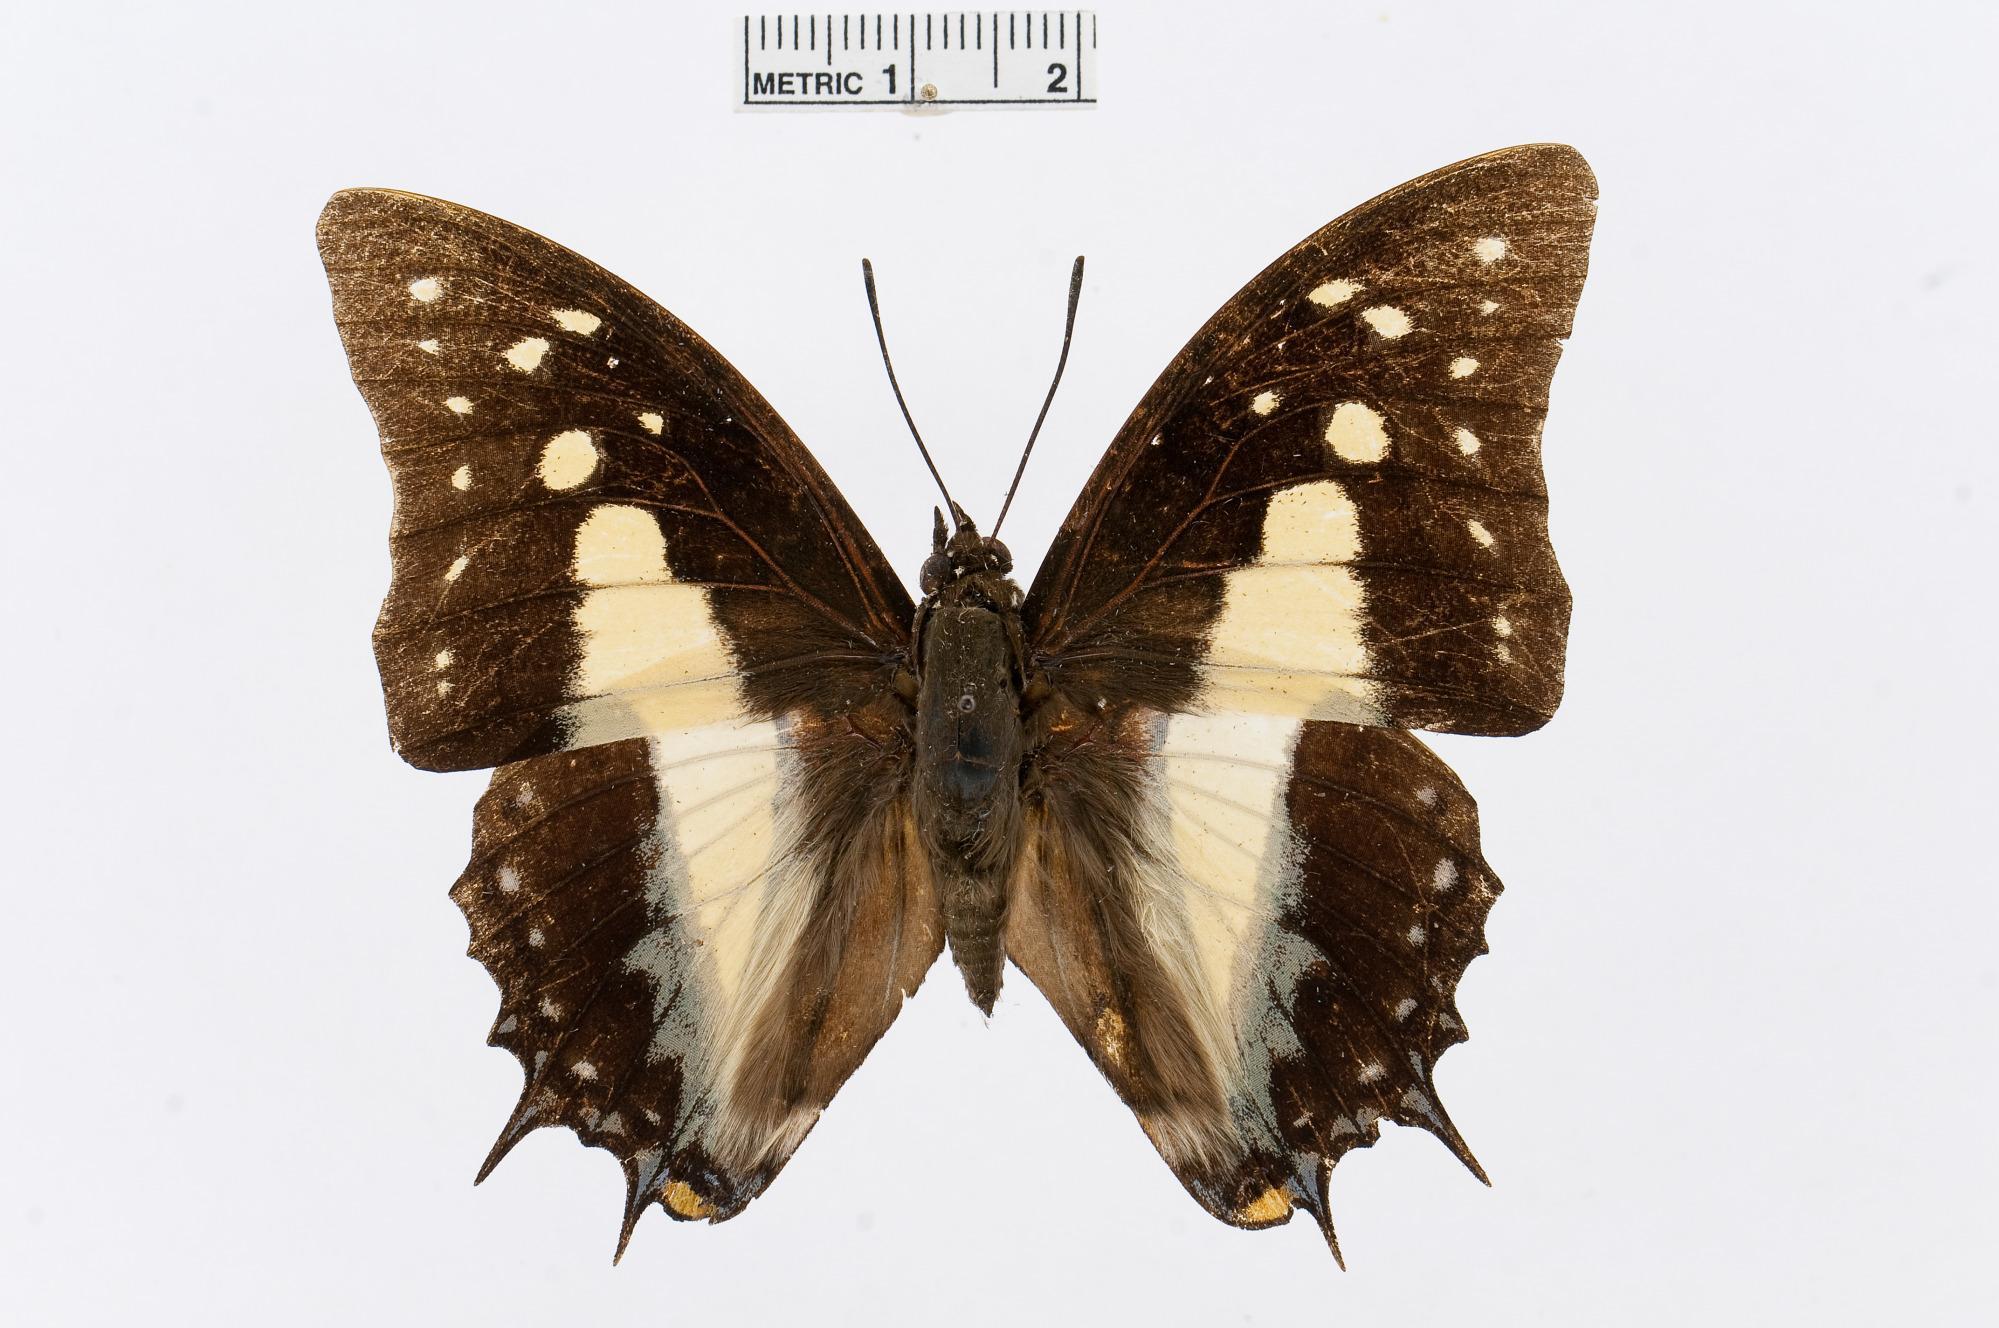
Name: Polyura jupiter
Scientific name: Polyura jupiter (Butler, 1869)
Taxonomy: Animalia, Arthropoda, Insecta, Lepidoptera, Nymphalidae, Charaxinae